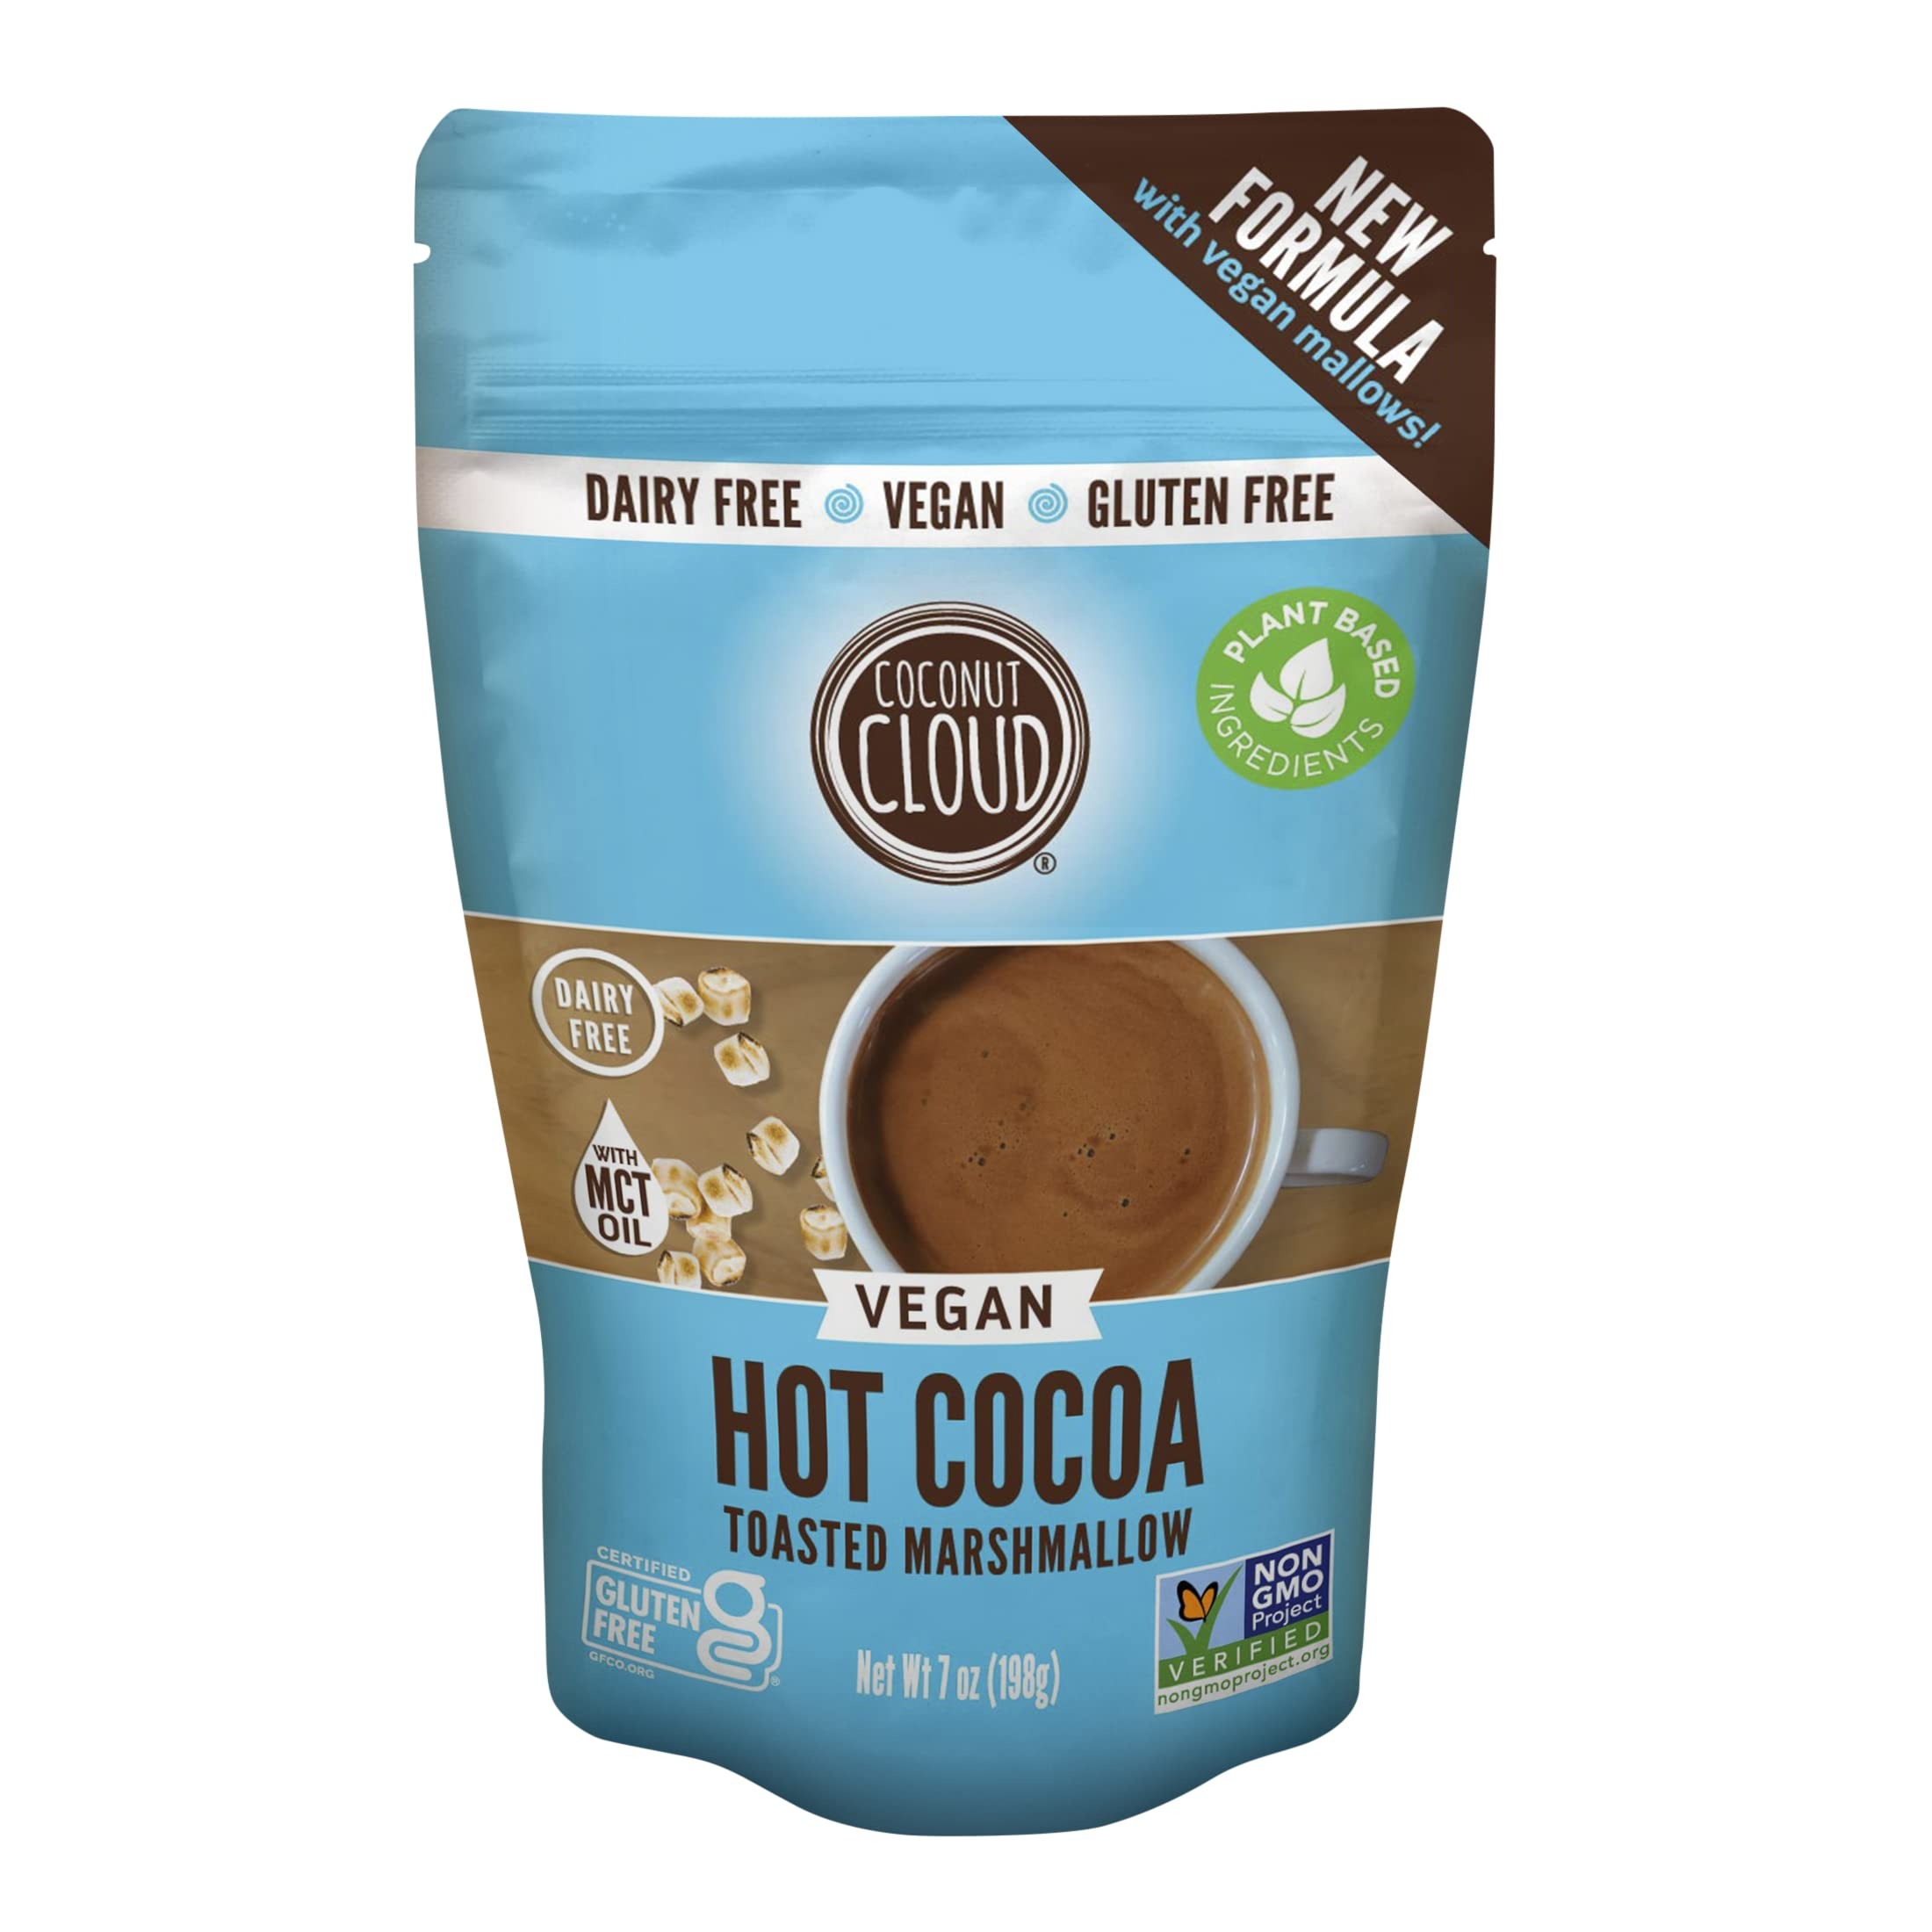
Item Name: Dairy-Free Instant Hot Cocoa Mix with Vegan Marshmallows - Creamy, Natural Colorado Cocoa
Bullet Point 1: DELICIOUS DAIRY FREE COCOA: Premium Hot Cocoa with real Dandies Vegan Vanilla Marshmallows included in the mix!
Bullet Point 2: MADE IN THE USA: Coconut Cloud is 100% Dairy Free, Certified Gluten Free, Vegan, Non-GMO.
Bullet Point 3: SIMPLE, CLEAN INGREDIENTS: Our delicious hot cocoa mix is made from dried coconut milk, rich cocoa powder, and a hint of sugar.
Bullet Point 4: JUST ADD WATER: It's never been easier to enjoy your favorite drink, dairy-free. Simple add hot water, stir, sip and enjoy!
Bullet Point 5: HAPPINESS GUARANTEE: Try us risk free for 14 days. While we are not able to accept returns for food products, we'd be more than happy to issue you a refund if you are unsatisfied with your purchase. Simple reach out to us from your orders tab.
Product Description: VEGAN, DAIRY-FREE HOT CHOCOLATE: A deliciously creamy hot cocoa, with all of the chocolatey richness and none of the dairy in our *NEW* Toasted Marshmallow flavor! Our instant, plant-based hot chocolate is packed with pure, rich cocoa powder in a decadent new flavor. Simply add hot water, stir, sip, and enjoy!100% DAIRY-FREE | VEGAN | GLUTEN-FREE | NON-GMO
Value: 7.0
Unit: Ounce

Price: 13.41